Granny square

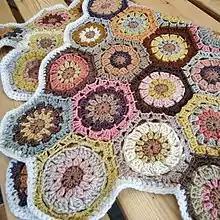
Blanket made of granny stitch hexagons

Any granny square begins with either a small loop of chain stitches, which will have a fixed diameter, or a "magic ring" slip knot, which can be pulled closed after crocheting into it. Basic granny squares alternate sets of double stitches and chain stitches. Variant patterns use different stitch types or produce other geometric shapes such as hexagons. In order to achieve a distinct angle at the corners, the designer uses extra chain stitches. Subsequent rounds are added by wrapping multiple stitches around the existing chain stitches. Hundreds of variant motifs are in use, and entire books have been devoted to granny square designs.